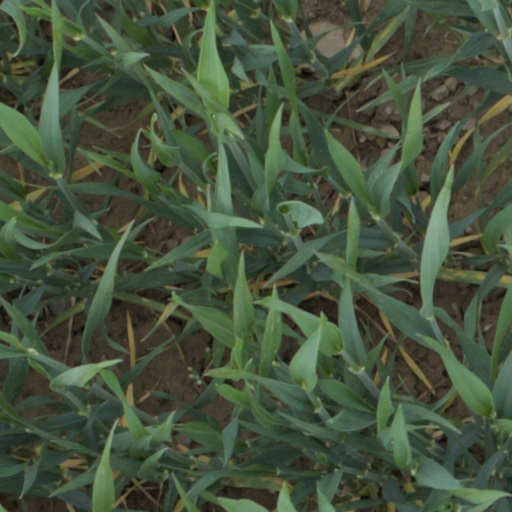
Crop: wheat